Rider Strong

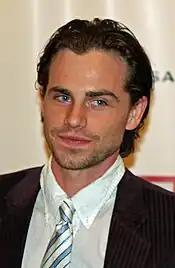
Strong at the Tribeca Film Festival in 2008.

Strong began his acting career at the age of nine, when he starred as Gavroche in the San Francisco production of "Les Misérables", alongside Larisa Oleynik as Young Cosette. After the stage production, he appeared in small screen roles on television.